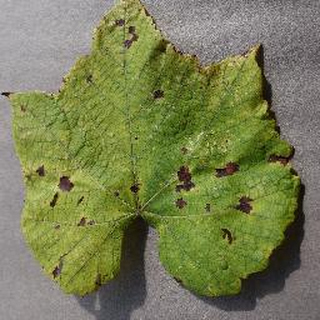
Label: grape_leaf_blight